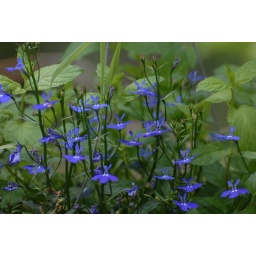
Lobelia and mint in a flower pot